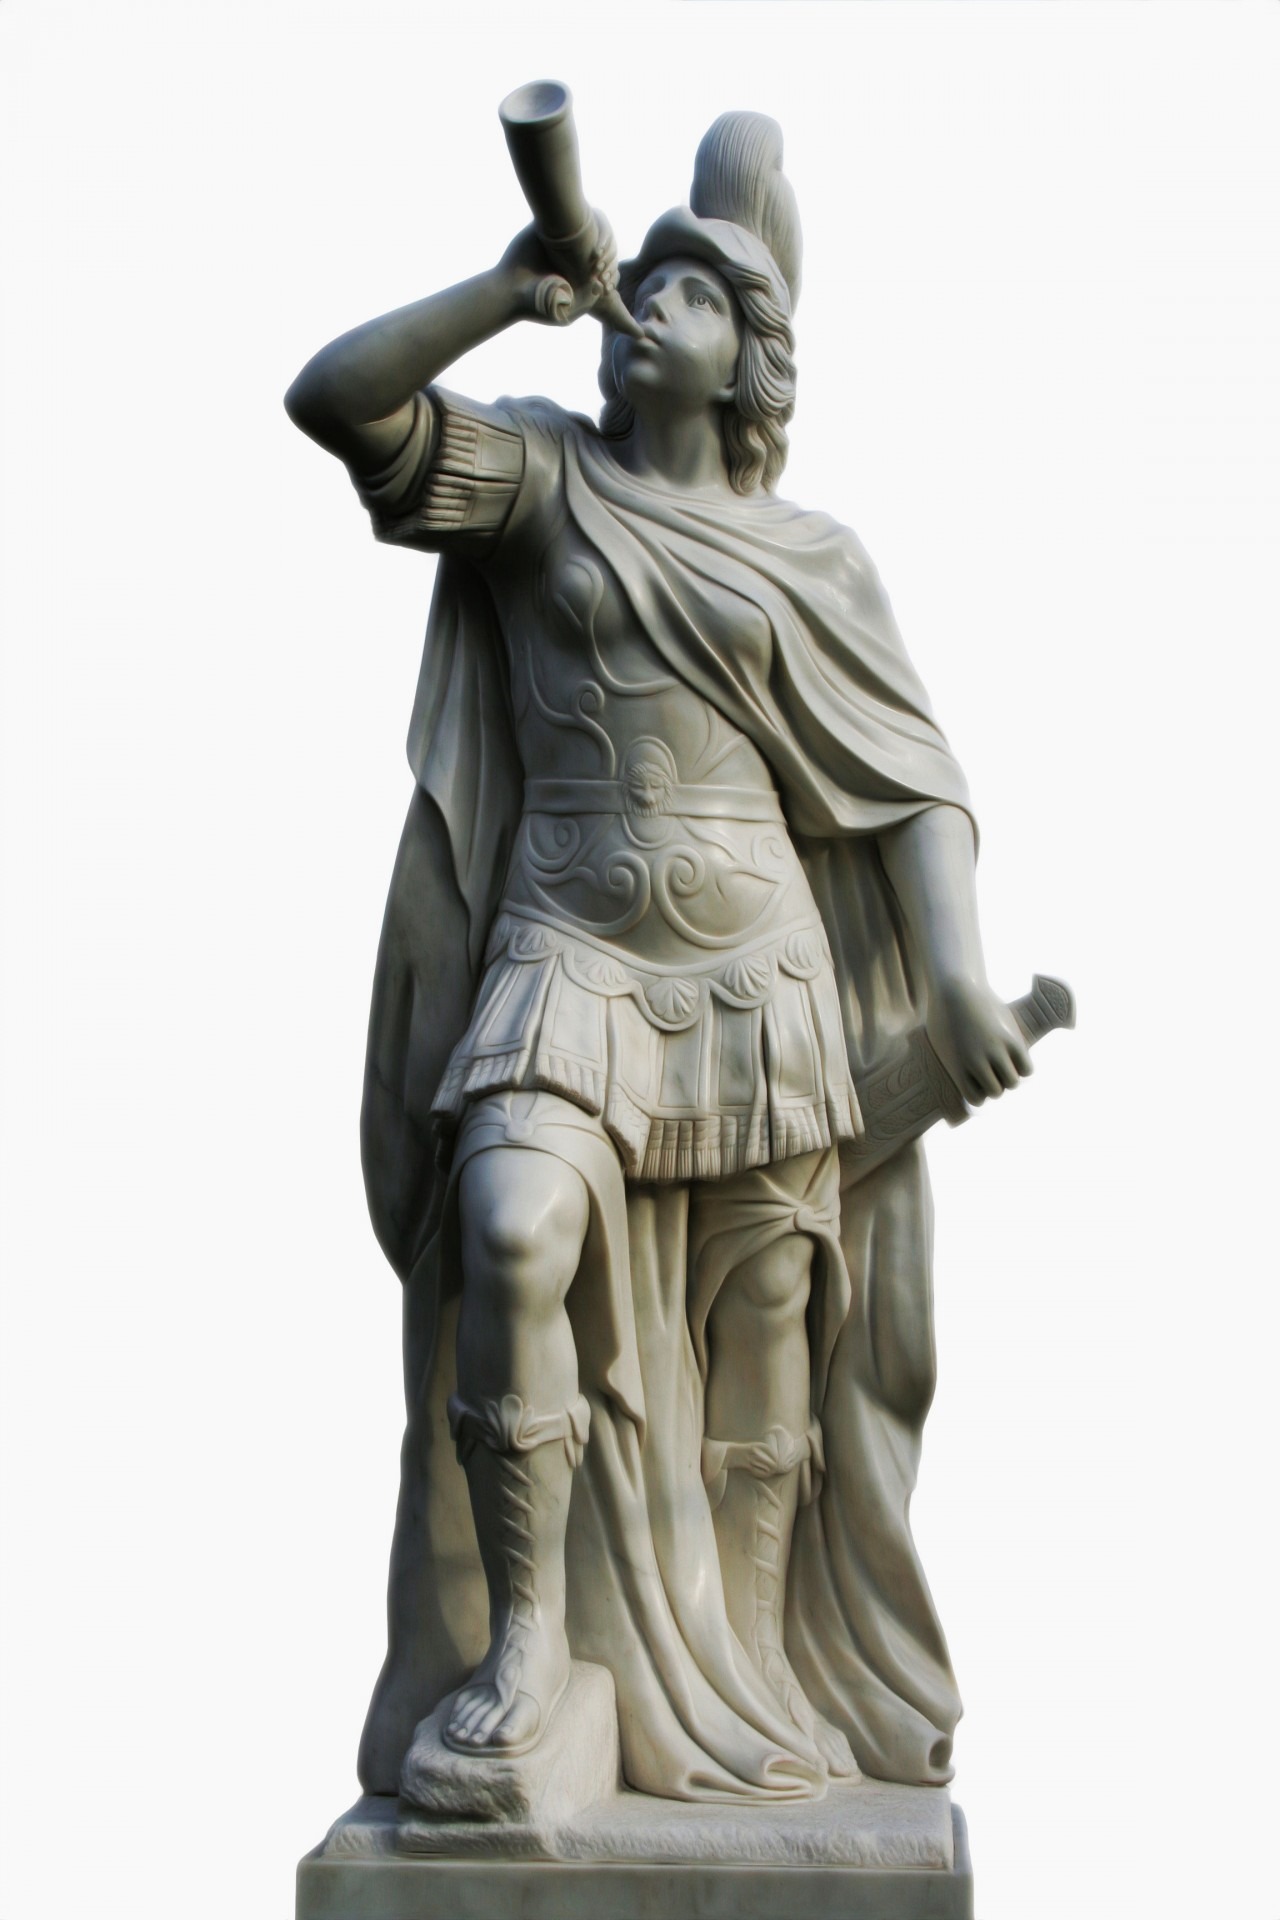
monument, male, statue, toy, cutout, sculpture, art, figurine, roman, bronze, detail, isolated background, bronze sculpture, classical sculpture